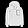
Label: Coat